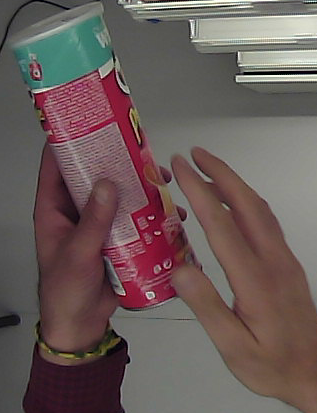
Product: pringles_original